Impact of the COVID-19 pandemic on the Catholic Church

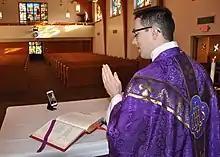
An American military chaplain prepares for a live-streamed liturgy in an empty chapel at Offutt Air Force Base in March 2020

The COVID-19 pandemic that started in 2020 and ended in May 2023 significantly impacted liturgical celebrations of the Catholic Church worldwide. The Pontifical Foundation Aid to the Church in Need (ACN) stated that the pandemic was not "just a medical, social and economic problem, but also a pastoral problem", which led ACN to start encouraging a special program for the actions of priests and religious against the virus spread.